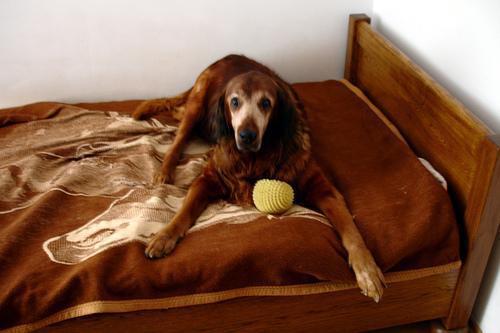
Irish_setter